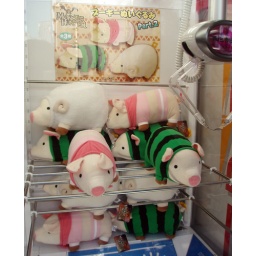
One of the coolest claw vending machines I've ever seen. How cute are the piggies in the green rugby shirts.